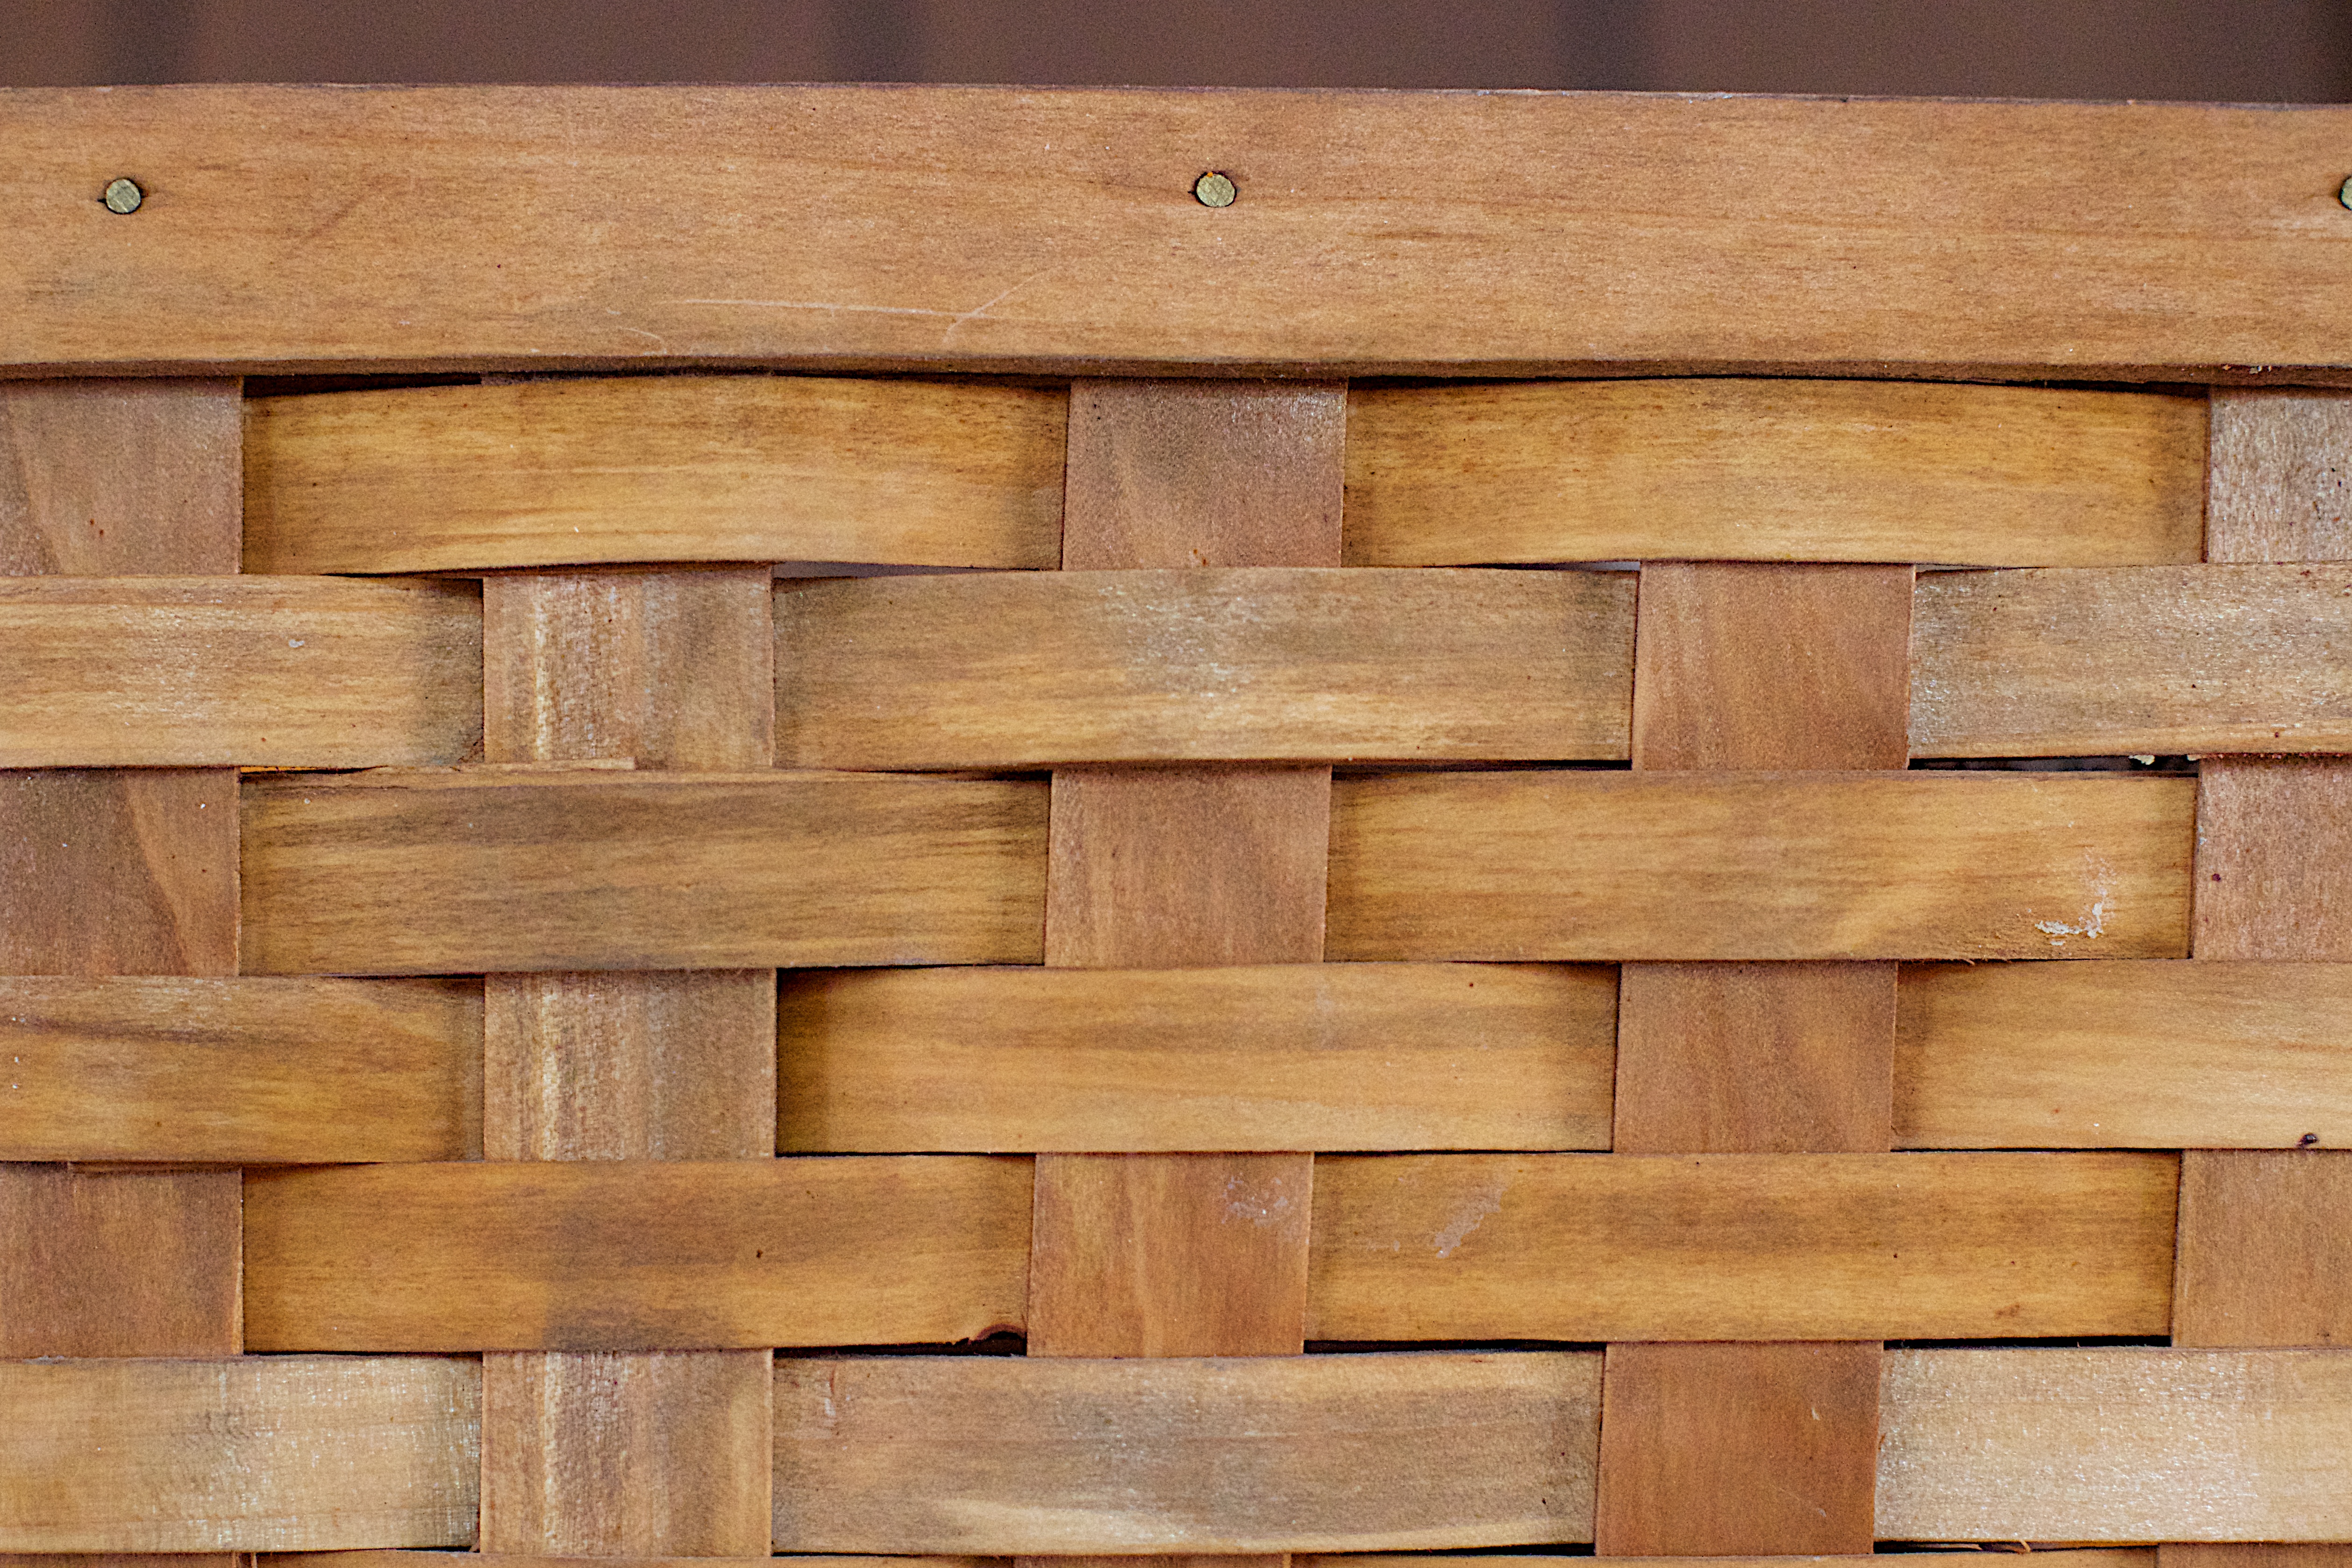
wood, floor, beam, shelf, furniture, lumber, hardwood, flooring, plywood, wood flooring, man made object, laminate flooring, wood stain